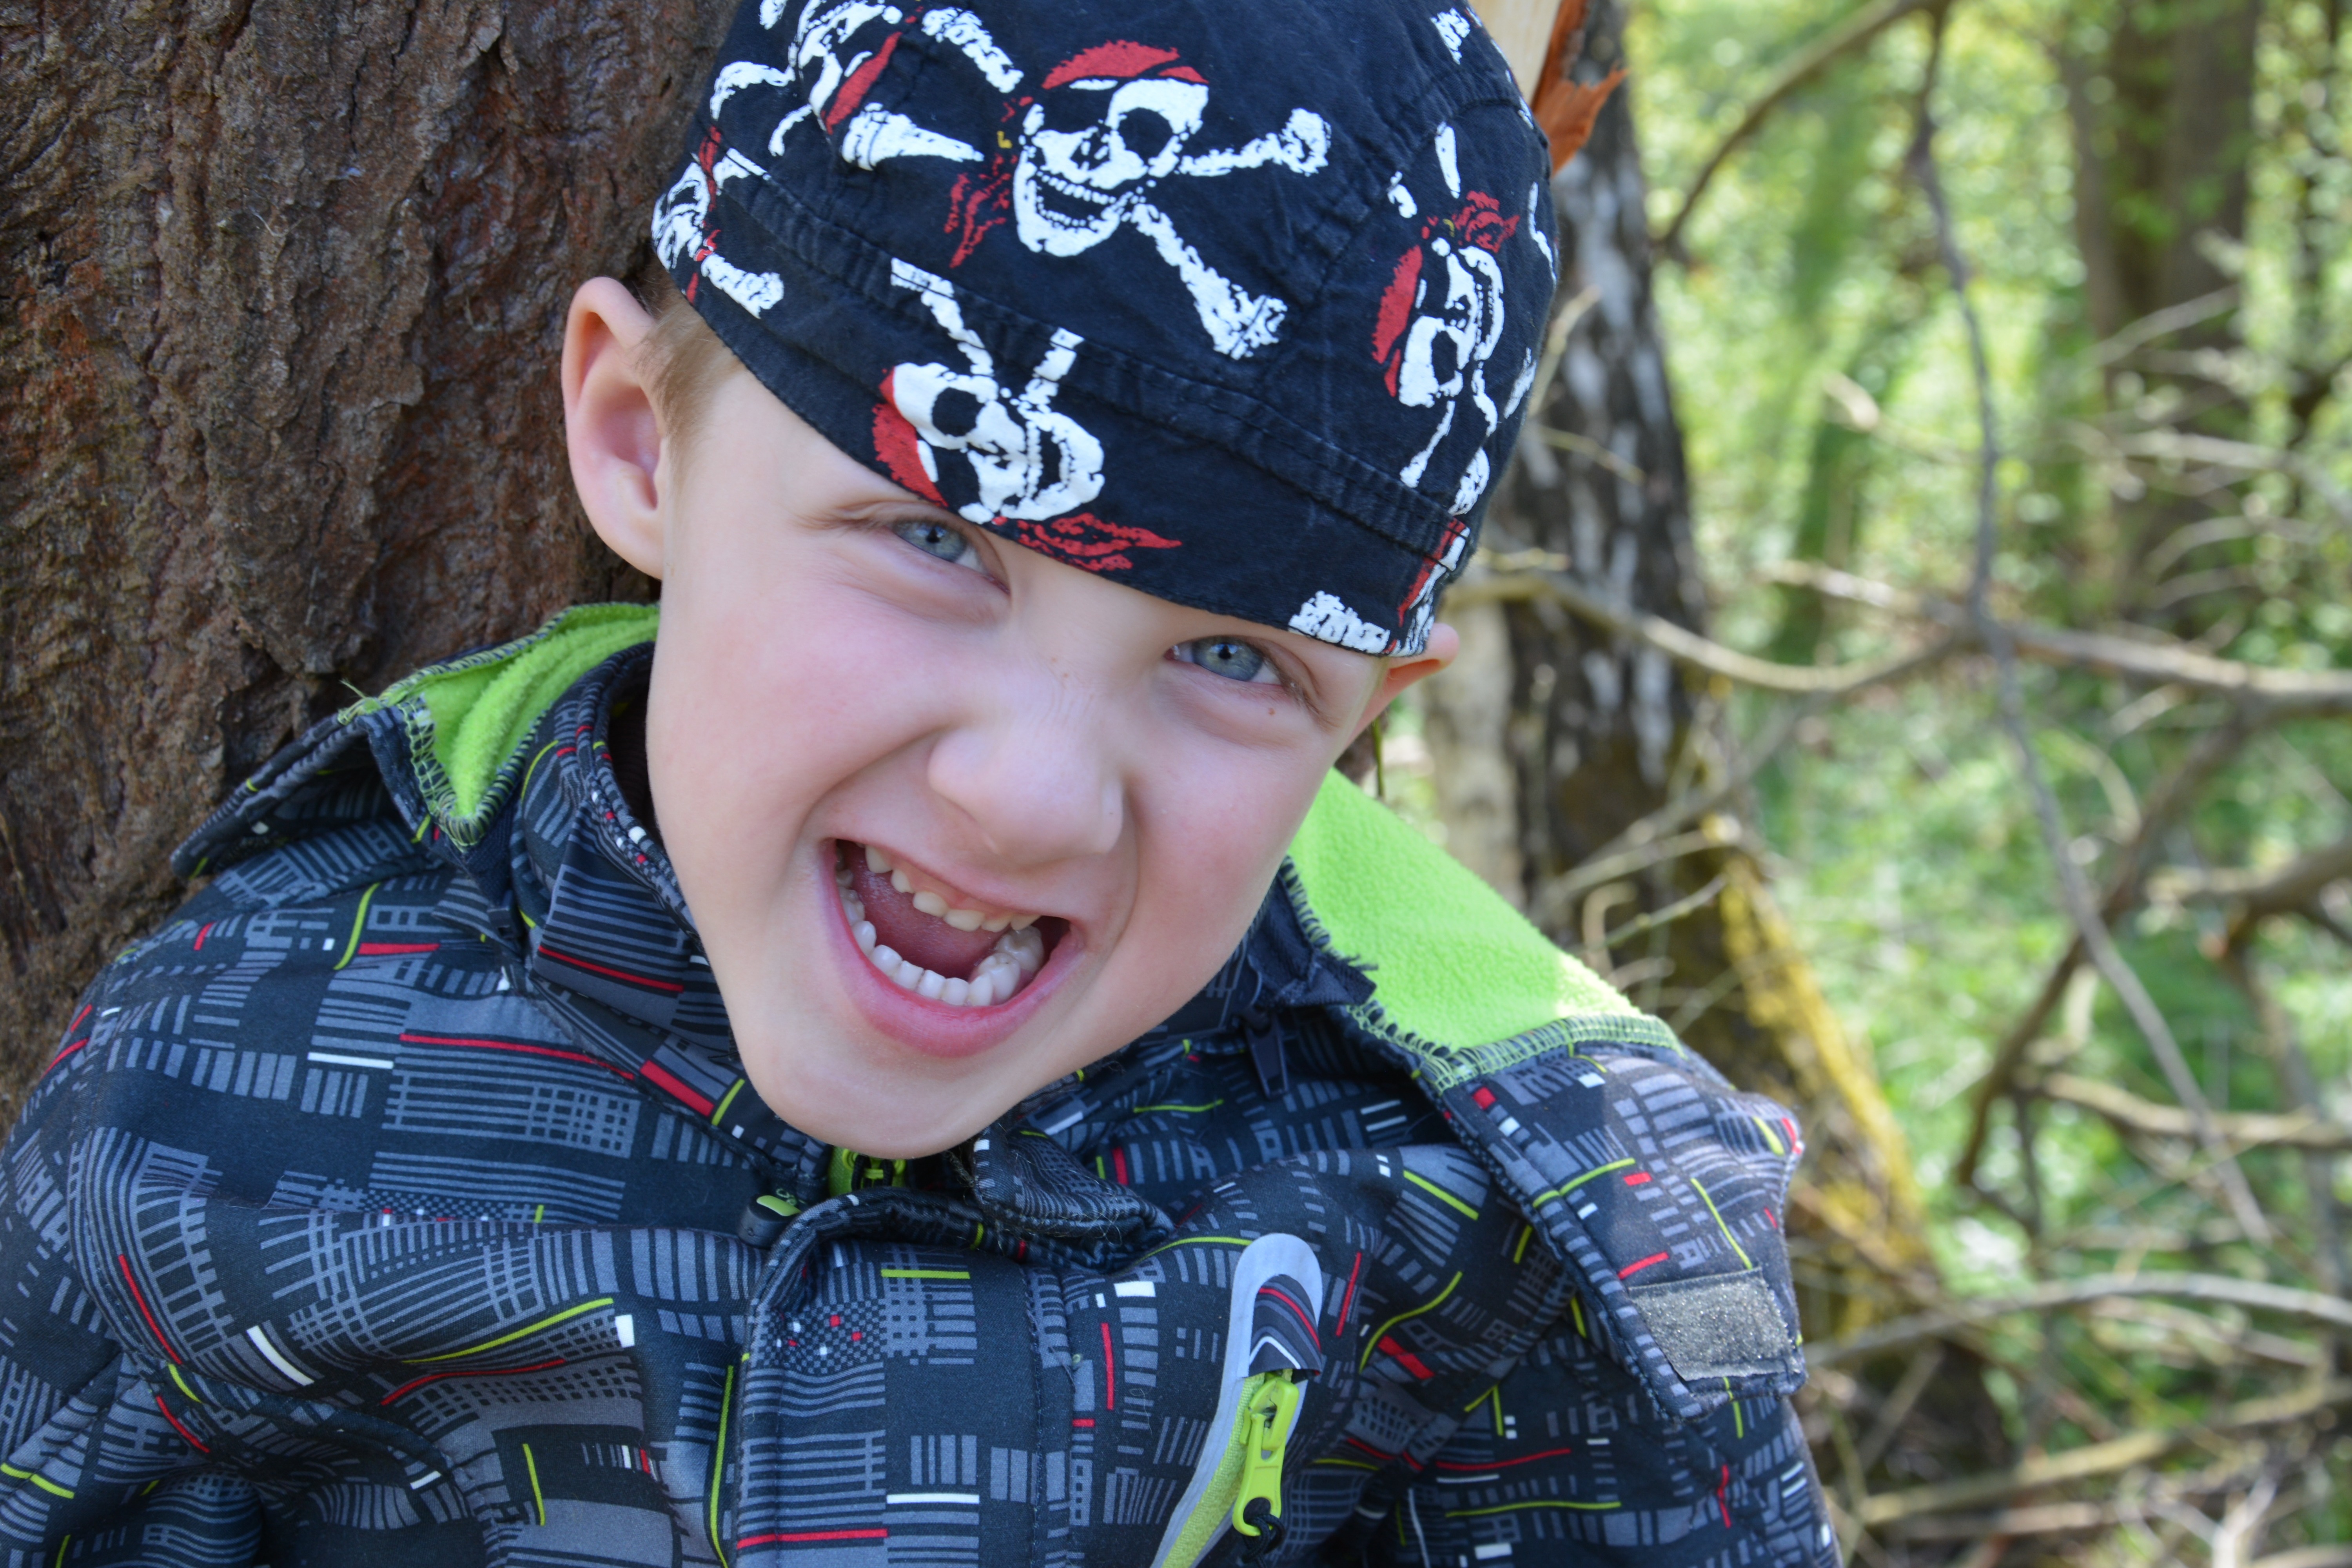
tree, nature, people, cloudy, boy, adventure, spring, child, smile, trees, outdoors, children, one, pirate, scout, furious, blue eyed